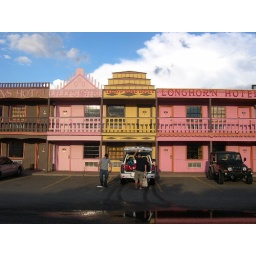
we stayed in that yellow room on the second floor